British West Florida

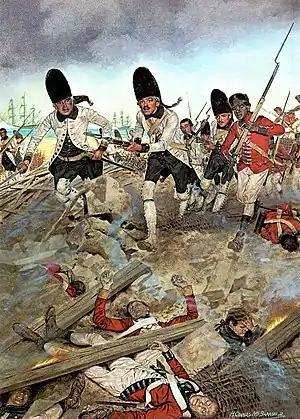
Spanish troops storming Pensacola in 1781

The royal proclamation that established West Florida served a purpose similar to a constitution, describing how the colony was to function. Governance was similar to other British provinces located in North America, as the colony was to be administered locally by a governor, who was appointed. The governor was to be aided by a lieutenant governor and a twelve member advisory council, who were also appointed.